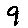
Label: 9